Nanbu dialect

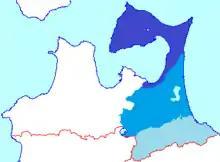
Approximate Nanbu dialect divisions in Aomori Prefecture, with the Shimokita dialect (dark blue), Kamikita dialect (medium blue) and Sanpachi dialect (light blue).

Northern and central Iwate Prefecture were formerly a part of the Hachinohe and Morioka domains under the Nanbu clan. Southern Iwate, however, was a part of the Date clan-ruled Sendai and Ichinoseki domains. Consequently, dialects in Iwate Prefecture are separated into a Central-North dialect (part of the Nanbu dialect) which stretches across the former Nanbu Domain area, and a Southern dialect (non-Nanbu dialect) that corresponds to the former Sendai Domain area. The Central-North dialect is a part of the Northern Tohoku dialect group, whilst the Southern dialect belongs to the Southern Tohoku dialect group. Reflecting the naming of the Central-North dialect in the former Nanbu clan territory as the ‘Nanbu dialect’, the Southern dialect of the Date clan territory is sometimes also called the ‘Date dialect’.